Iran hostage crisis

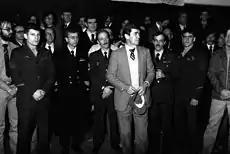
A group photograph of the fifty-two hostages in a Wiesbaden hospital where they spent a few days after their release.

Revolutionary teams displayed secret documents purportedly taken from the embassy, sometimes painstakingly reconstructed after shredding, in order to buttress their statement that the United States was trying to destabilize the new regime with the assistance of Iranian moderates who were in league with the U.S. The documents – including telegrams, correspondence, and reports from the U.S. State Department and the CIA – were published in a series of books which were titled "Documents from the U.S. Espionage Den". According to a 1997 Federation of American Scientists bulletin, by 1995, 77 volumes of "Documents from the U.S. Espionage Den" had been published. Many of these volumes are now available online.